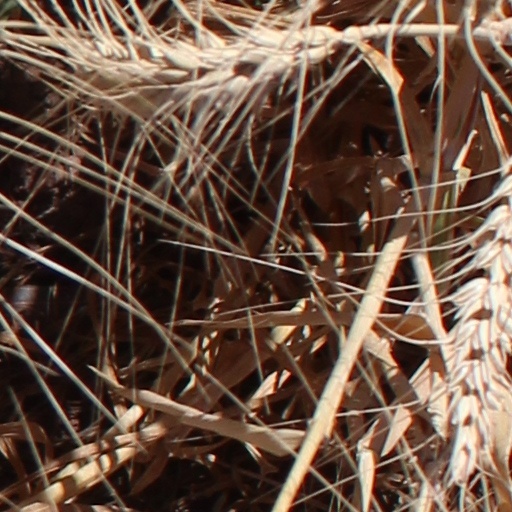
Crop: wheat